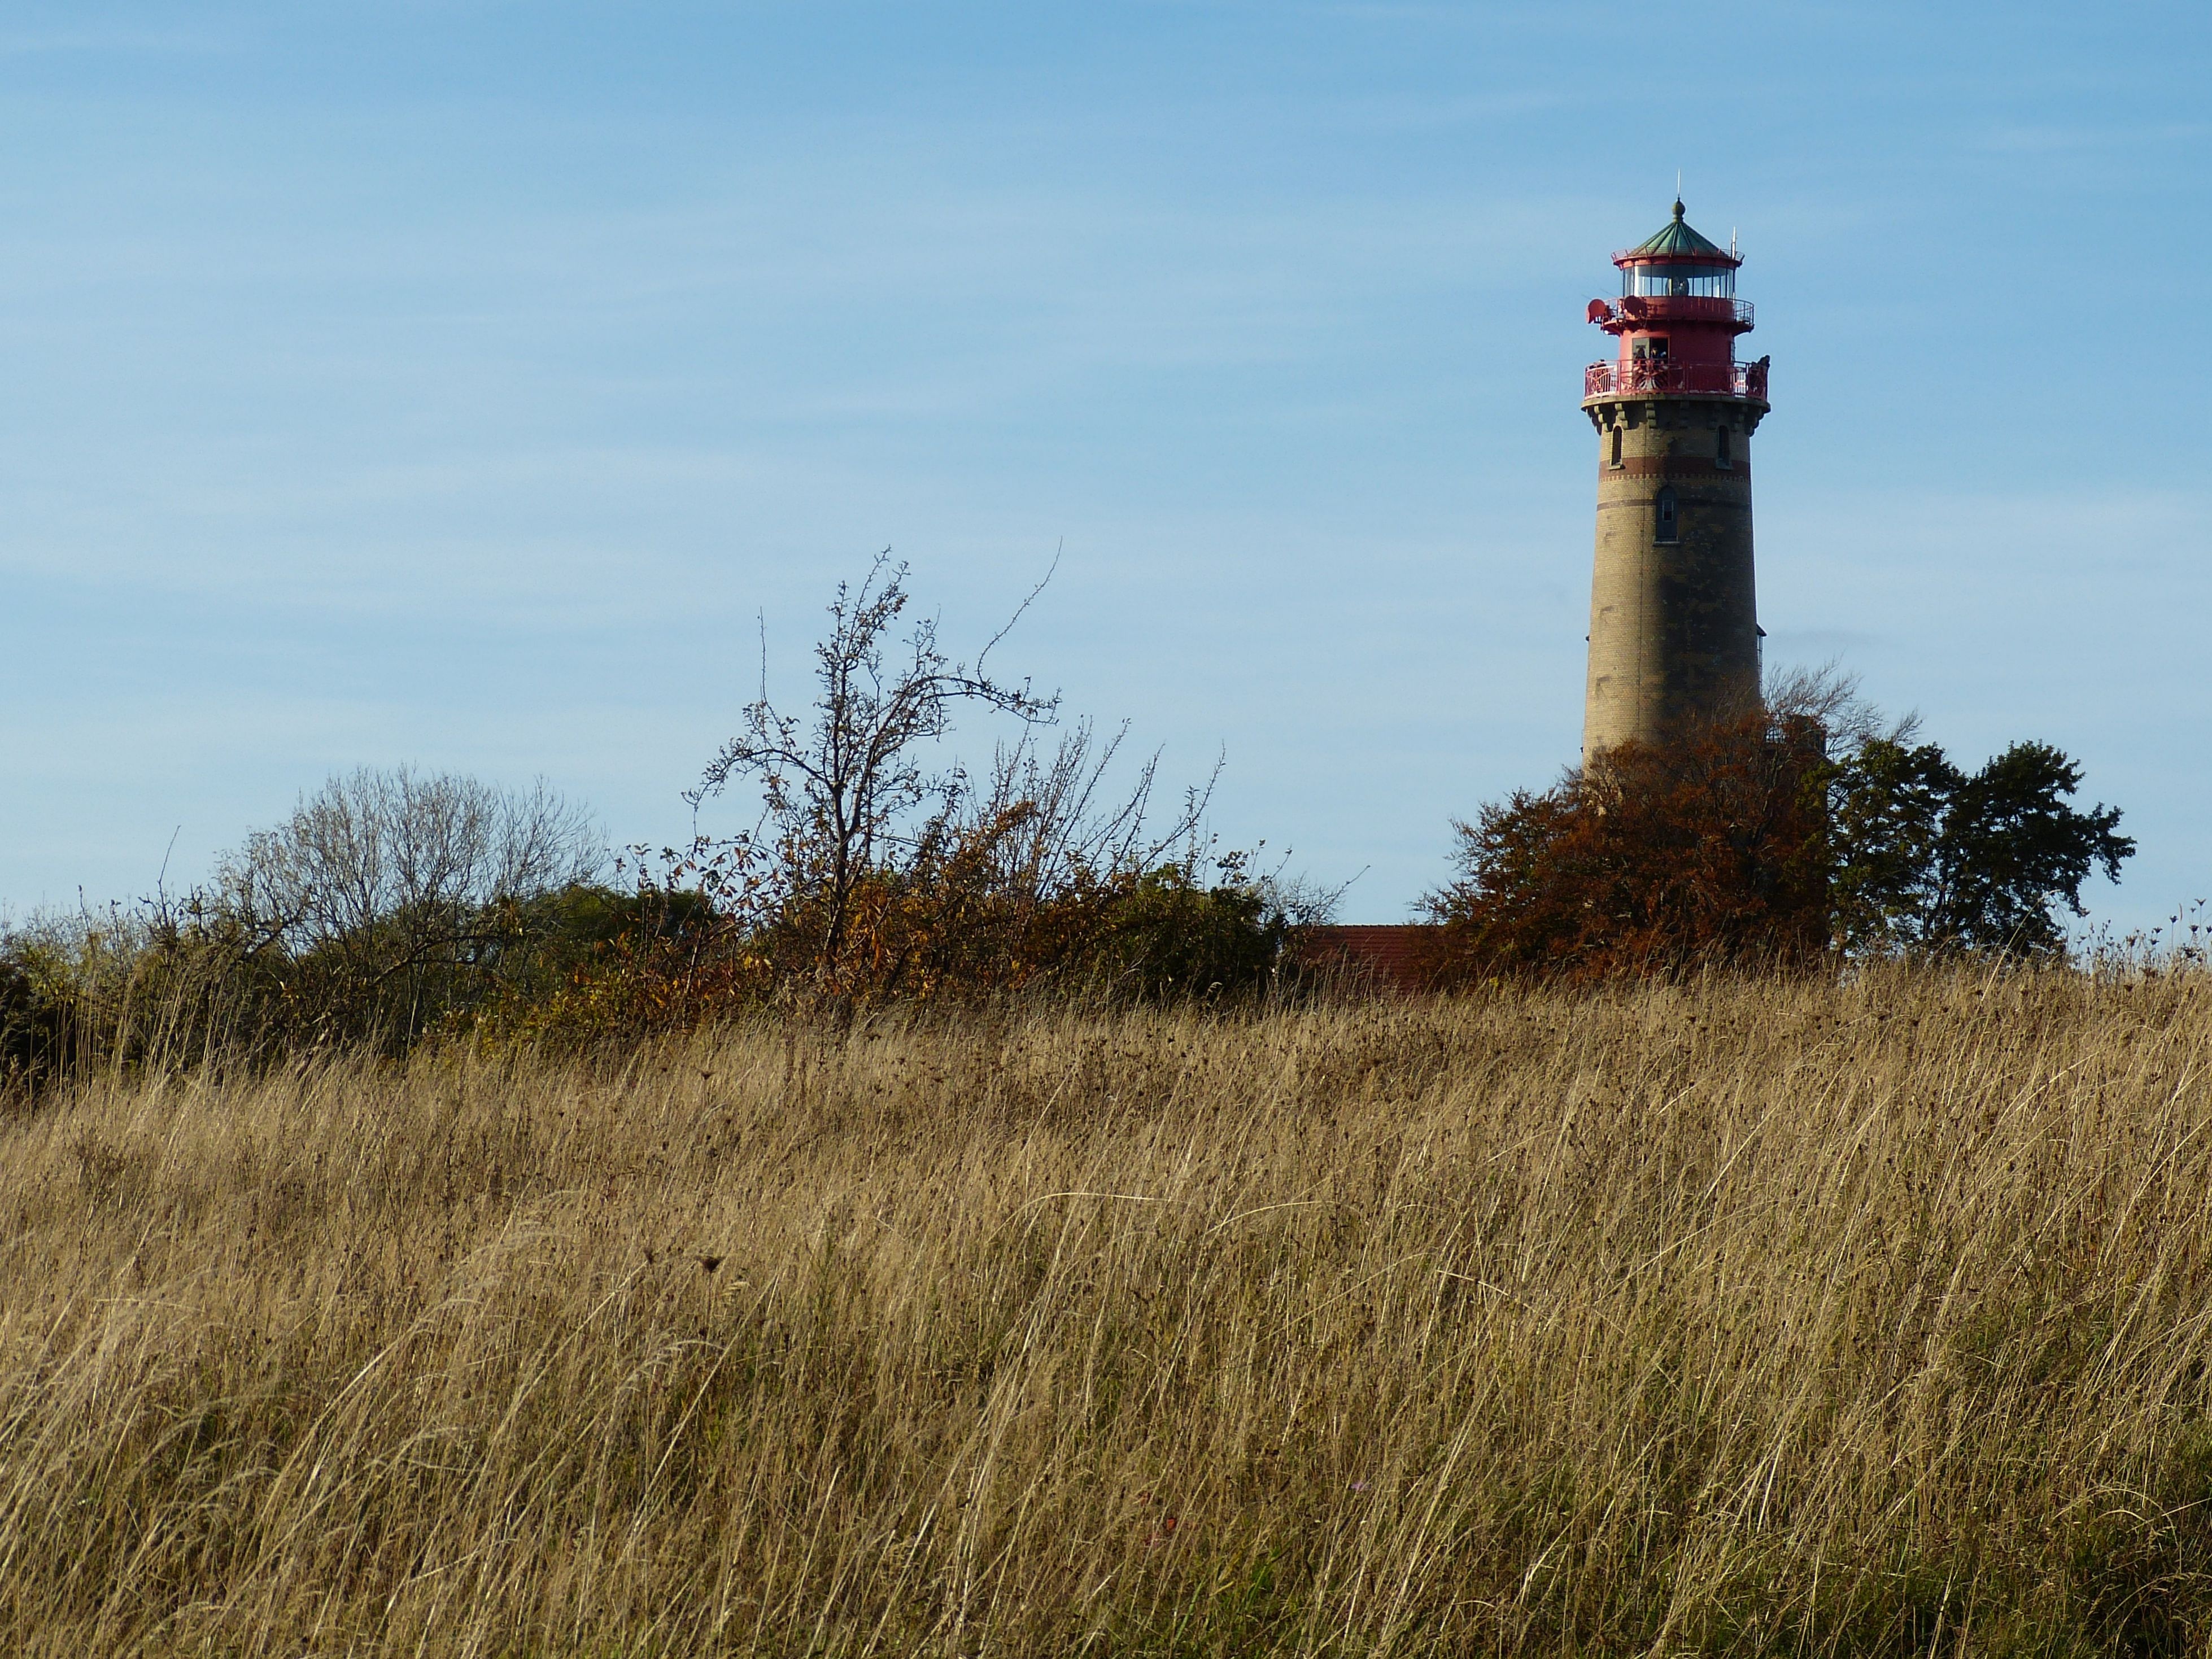
landscape, sea, coast, grass, marsh, lighthouse, meadow, prairie, hill, tower, island, plain, grassland, habitat, baltic sea, cape arkona, rural area, r gen island, western pomerania, rugen, natural environment